Ferrari 225 S

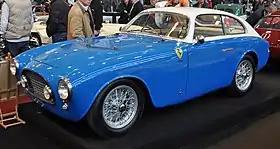

The Ferrari 225 S was a sport car produced by Ferrari in 1952. It was an evolution over the preceding Ferrari 212 Export with important engine upgrades that greatly improved power output. The model was extensively used in competition, winning many international races. The most important include 1952 Monaco Grand Prix for sports cars, Portuguese Grand Prix, Coppa d'Oro di Sicilia, Coppa della Toscana, Coppa d'Oro delle Dolomiti and many others. It was the final "Colombo" V12 engine iteration before the 250-family stretched it to 3.0-litres capacity.